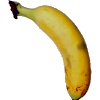
Label: banana_lady_finger